LGBTQ cinema in Latin America

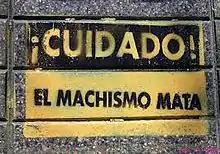
Protest sign saying "Caution: Machismo kills"

Gustavo Subero pursued research on queer representations in Latin American cinema. He has argued several points through cultural lenses, focusing largely on the machismo culture of many parts of Latin America. Subero suggests that queer individuals' contradiction of the heterosexual norm significantly impacts these ideals within the Latin American culture, where men are expected to be strong and dominant, and that the strongly male-dominated culture is afraid of a male that contradicts the traditional ideal; this has led to a lack of exposure for the transgender male even within Latin American queer cinema.